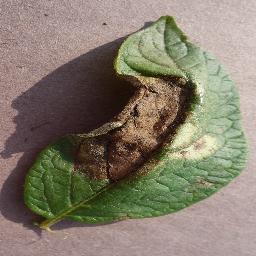
Label: Potato___Late_blight